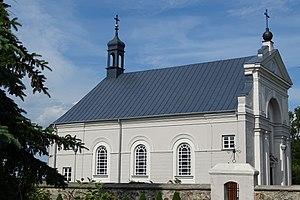
Śleszyn est un village de la gmina de Żychlin, du powiat de Kutno, dans la voïvodie de Łódź, situé dans le centre de la Pologne.